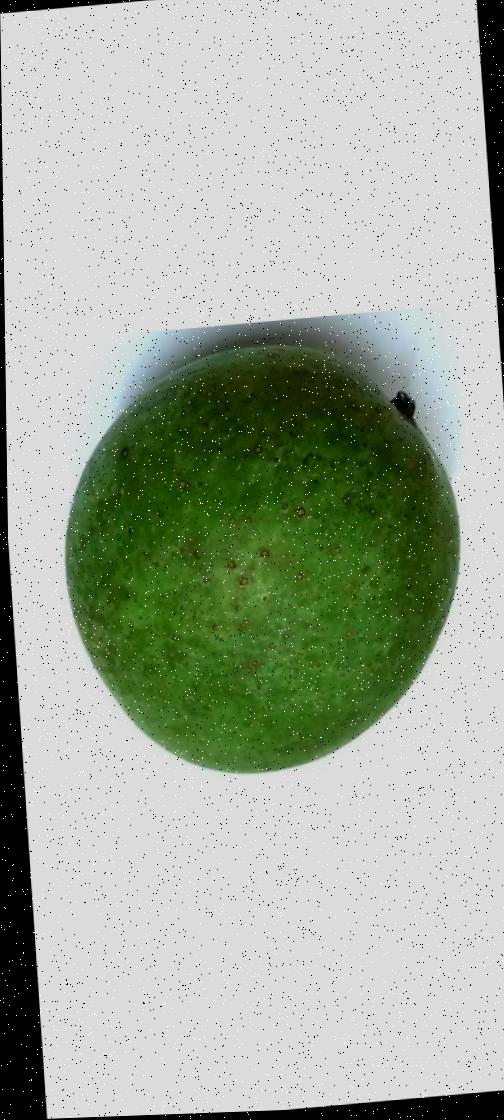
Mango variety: Ashshina Zhinuk